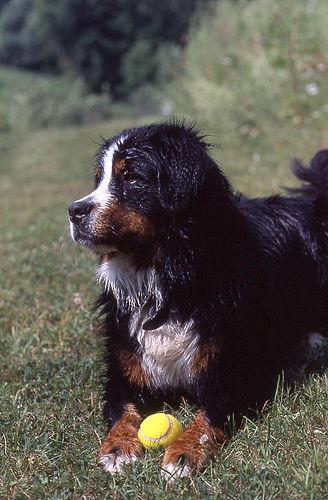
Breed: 211-n000061-Bernese_mountain_dog